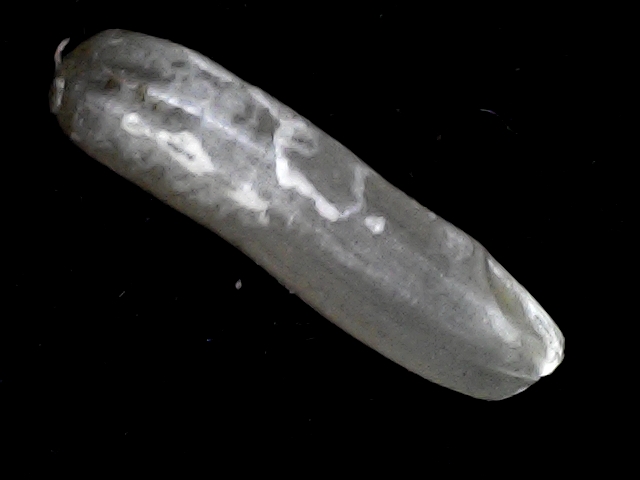
Rice variety: BD57